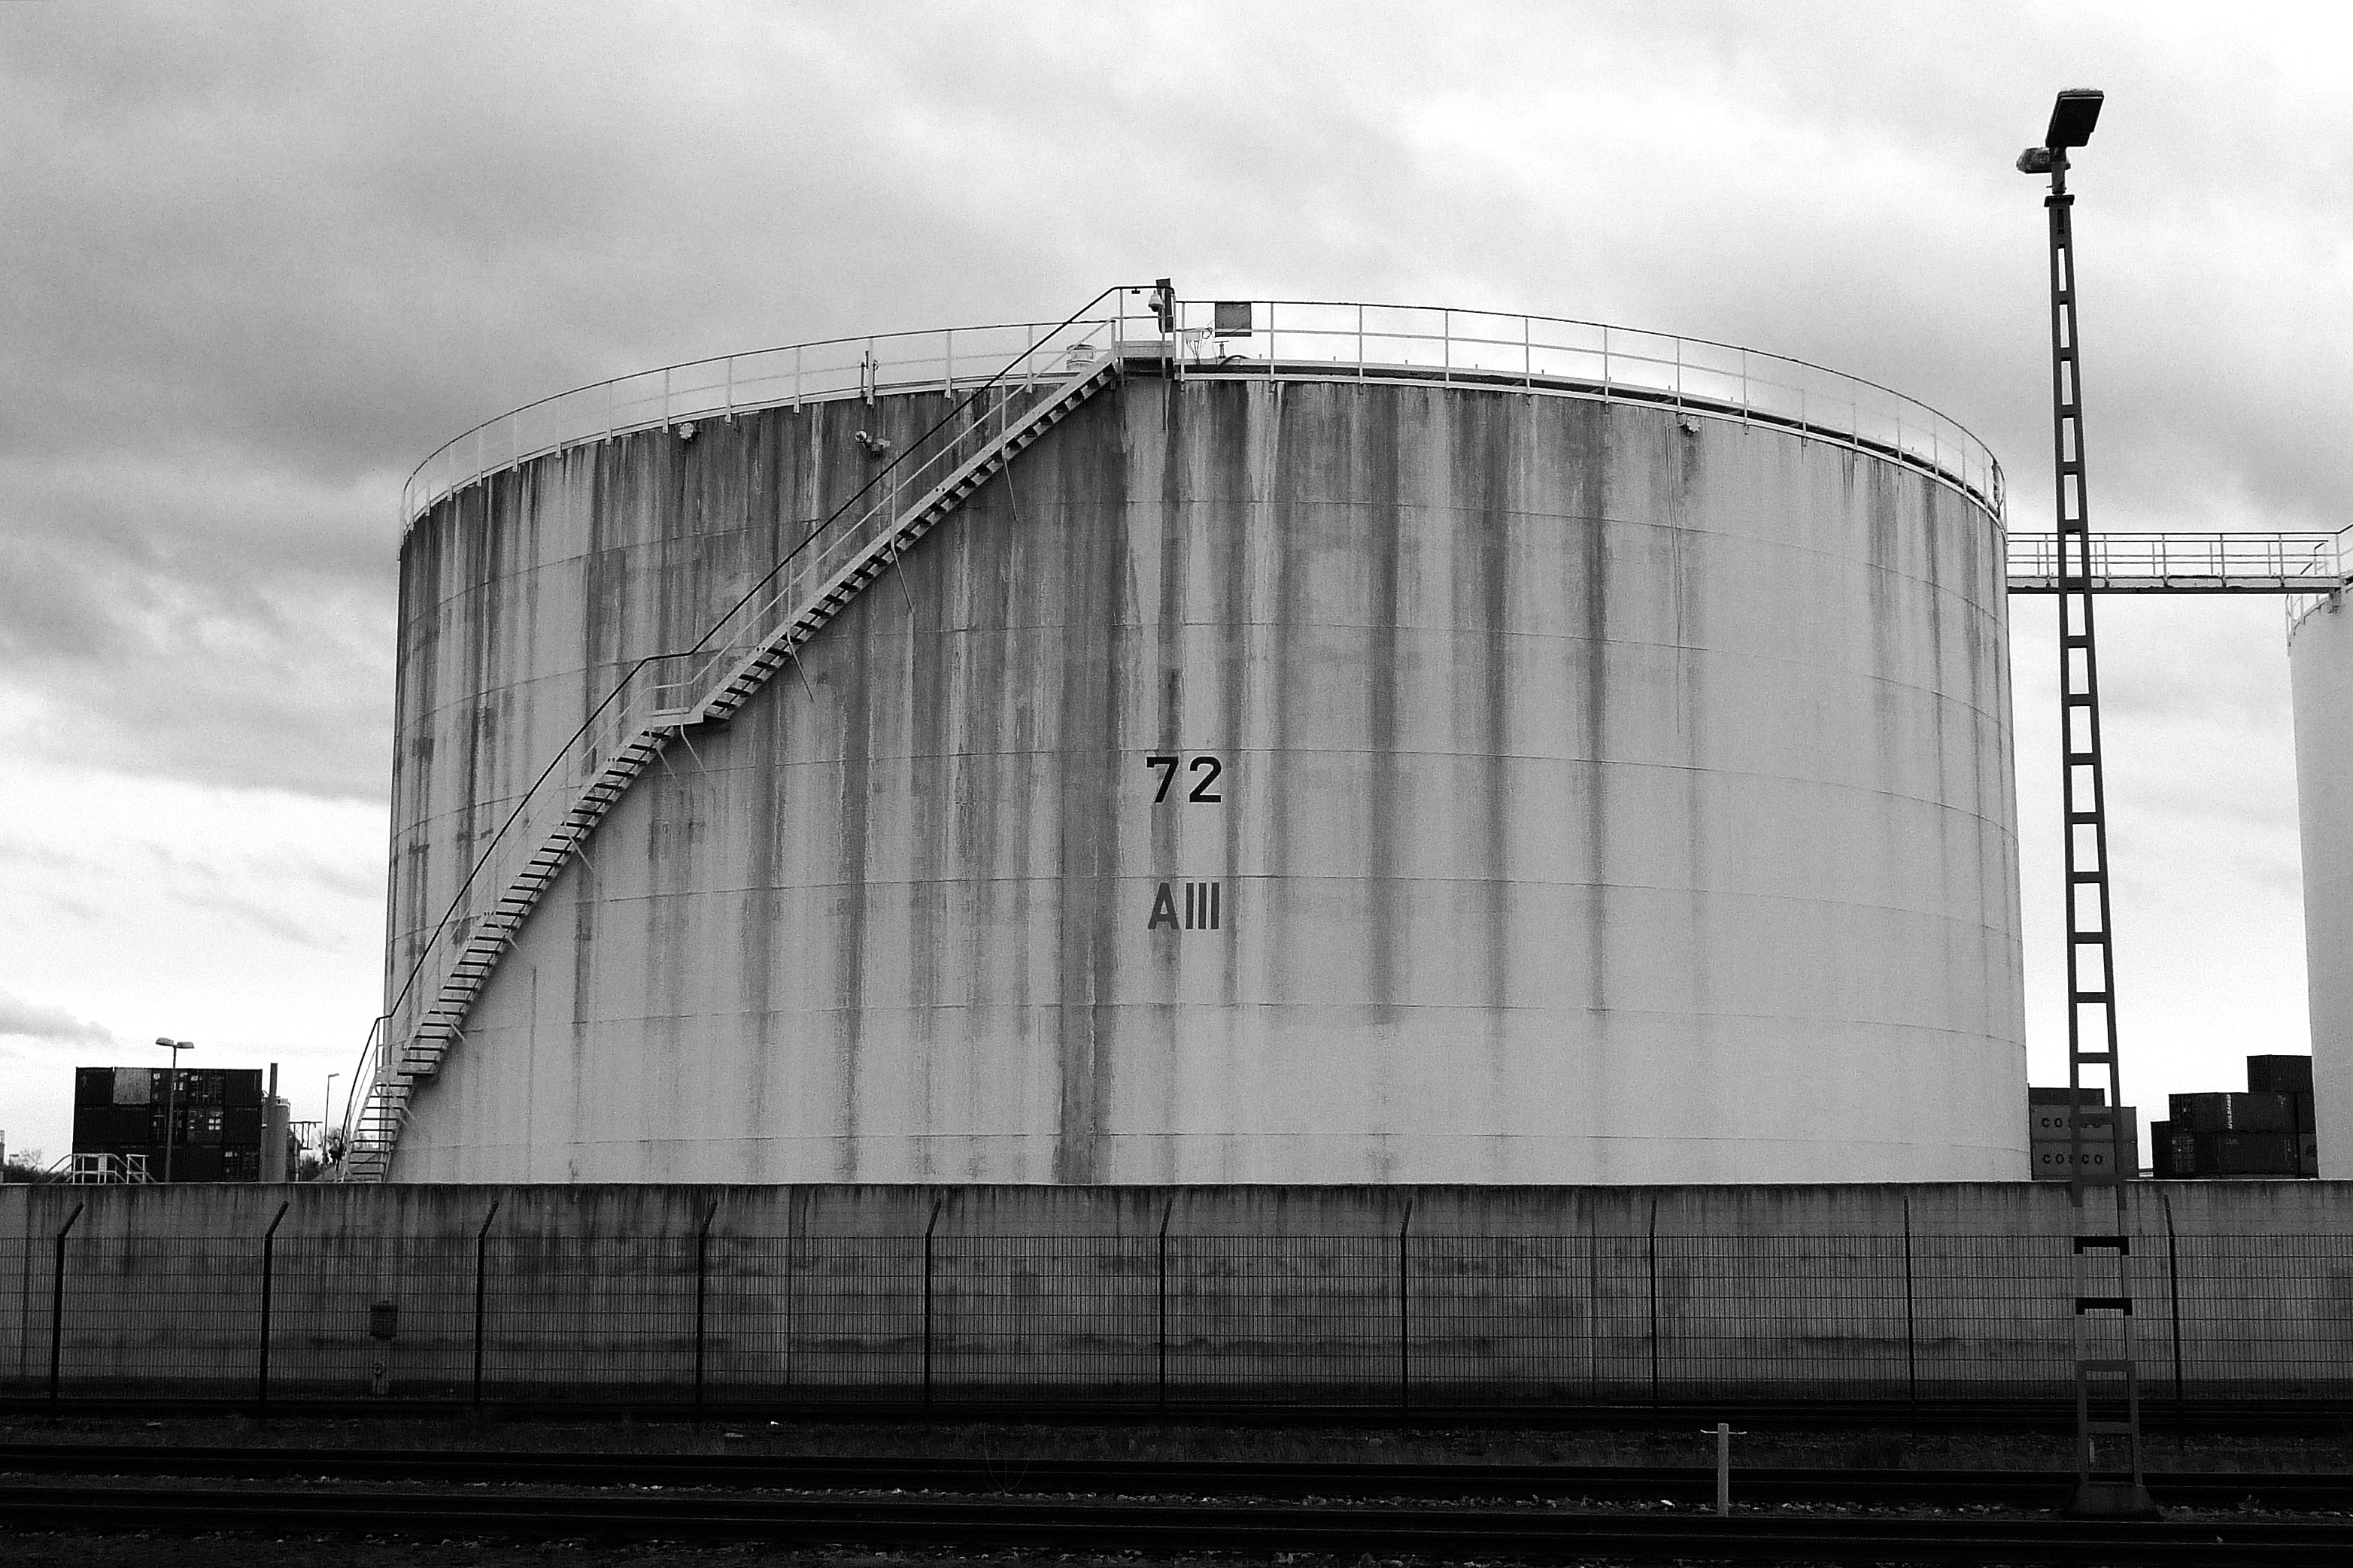
black and white, architecture, structure, white, building, transport, facade, factory, industry, black, monochrome, stadium, bw, blackandwhite, blackwhite, silo, germany, alemania, allemagne, sw, schwarzweiss, hangar, schwarzweis, shape, germania, ludwigshafenamrhein, ludwigshafen, schwarzweissfotografie, schwarzweisfotografie, ludwigshafenrhein, ludwigshafenrh, ludwigshafenarhein, urban area, monochrome photography, sport venue